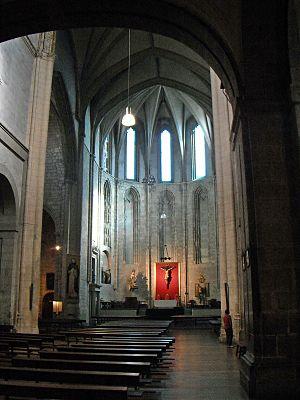
L'église conventuelle Saint-Paul est une église de style gothique isabélin et Renaissance, faisant partie du monastère des dominicains, dans la ville de Valladolid en Espagne. Elle fut élevée entre les années 1445 et 1616. L'église se trouve dans un cadre particulièrement prestigieux, puisque face à l'église, sur la place Saint-Paul, se trouvent les « sites royaux » de Valladolid, à savoir le palais Royal et le palais de Pimentel. L'église est également adossée au collège San Gregorio.